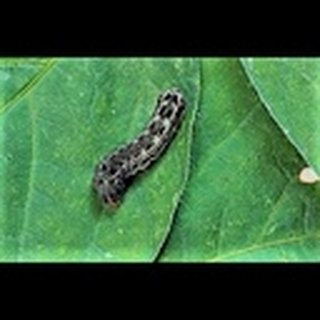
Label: cotton_army_worm